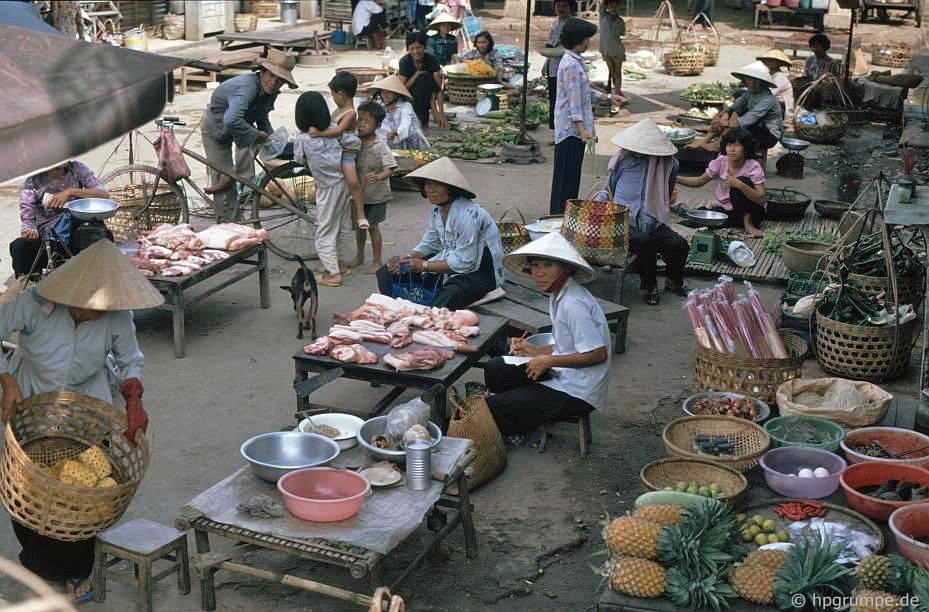
có nhiều người đang xuất hiện ở trong khu chợ